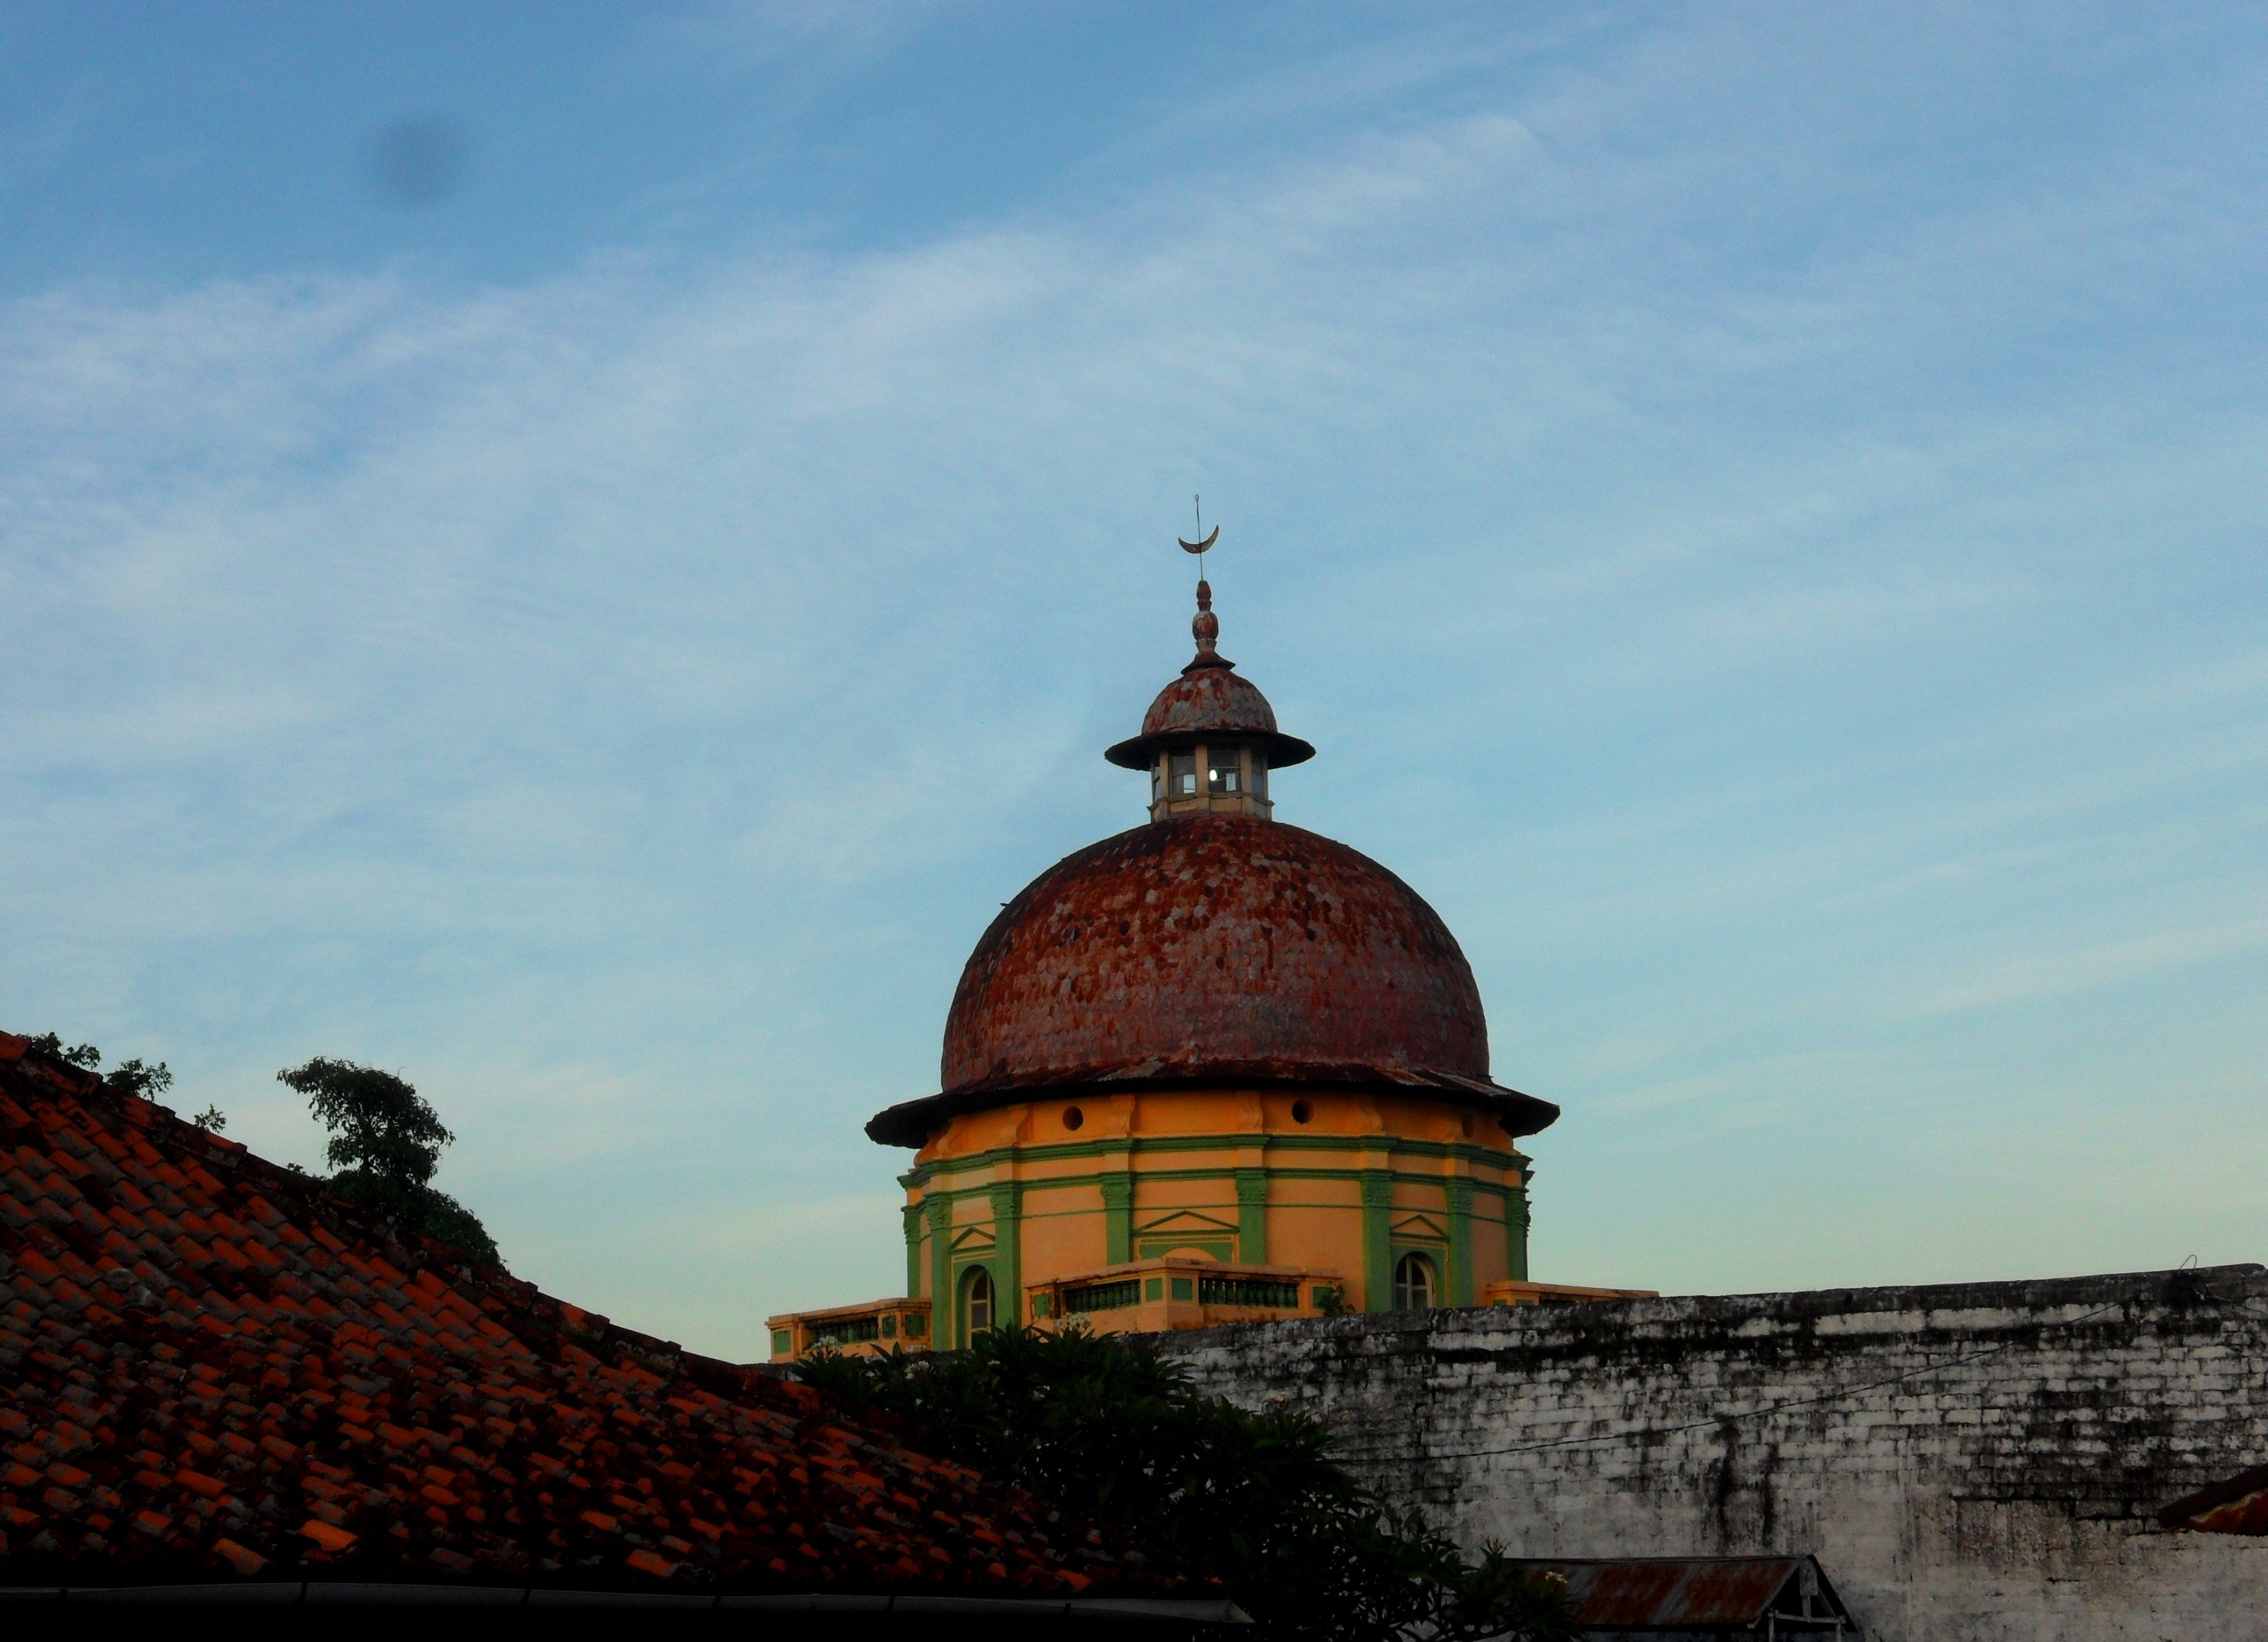
architecture, building, tower, place of worship, bell tower, history, historical, dome, indonesia, graves, madura, historic buildings, historic sites, east java, sumenep, makam asta tinggi